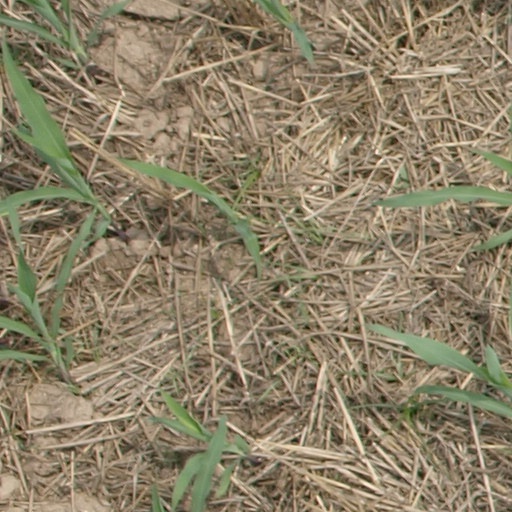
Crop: maize; corn